Lake Mathews

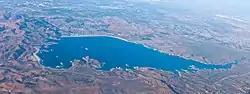
Lake Mathews from the air

Originally named the Cajalco Reservoir, the reservoir is now named after W.B. Mathews, an attorney who was a key architect of the MWD and its business relationships with member water agencies.